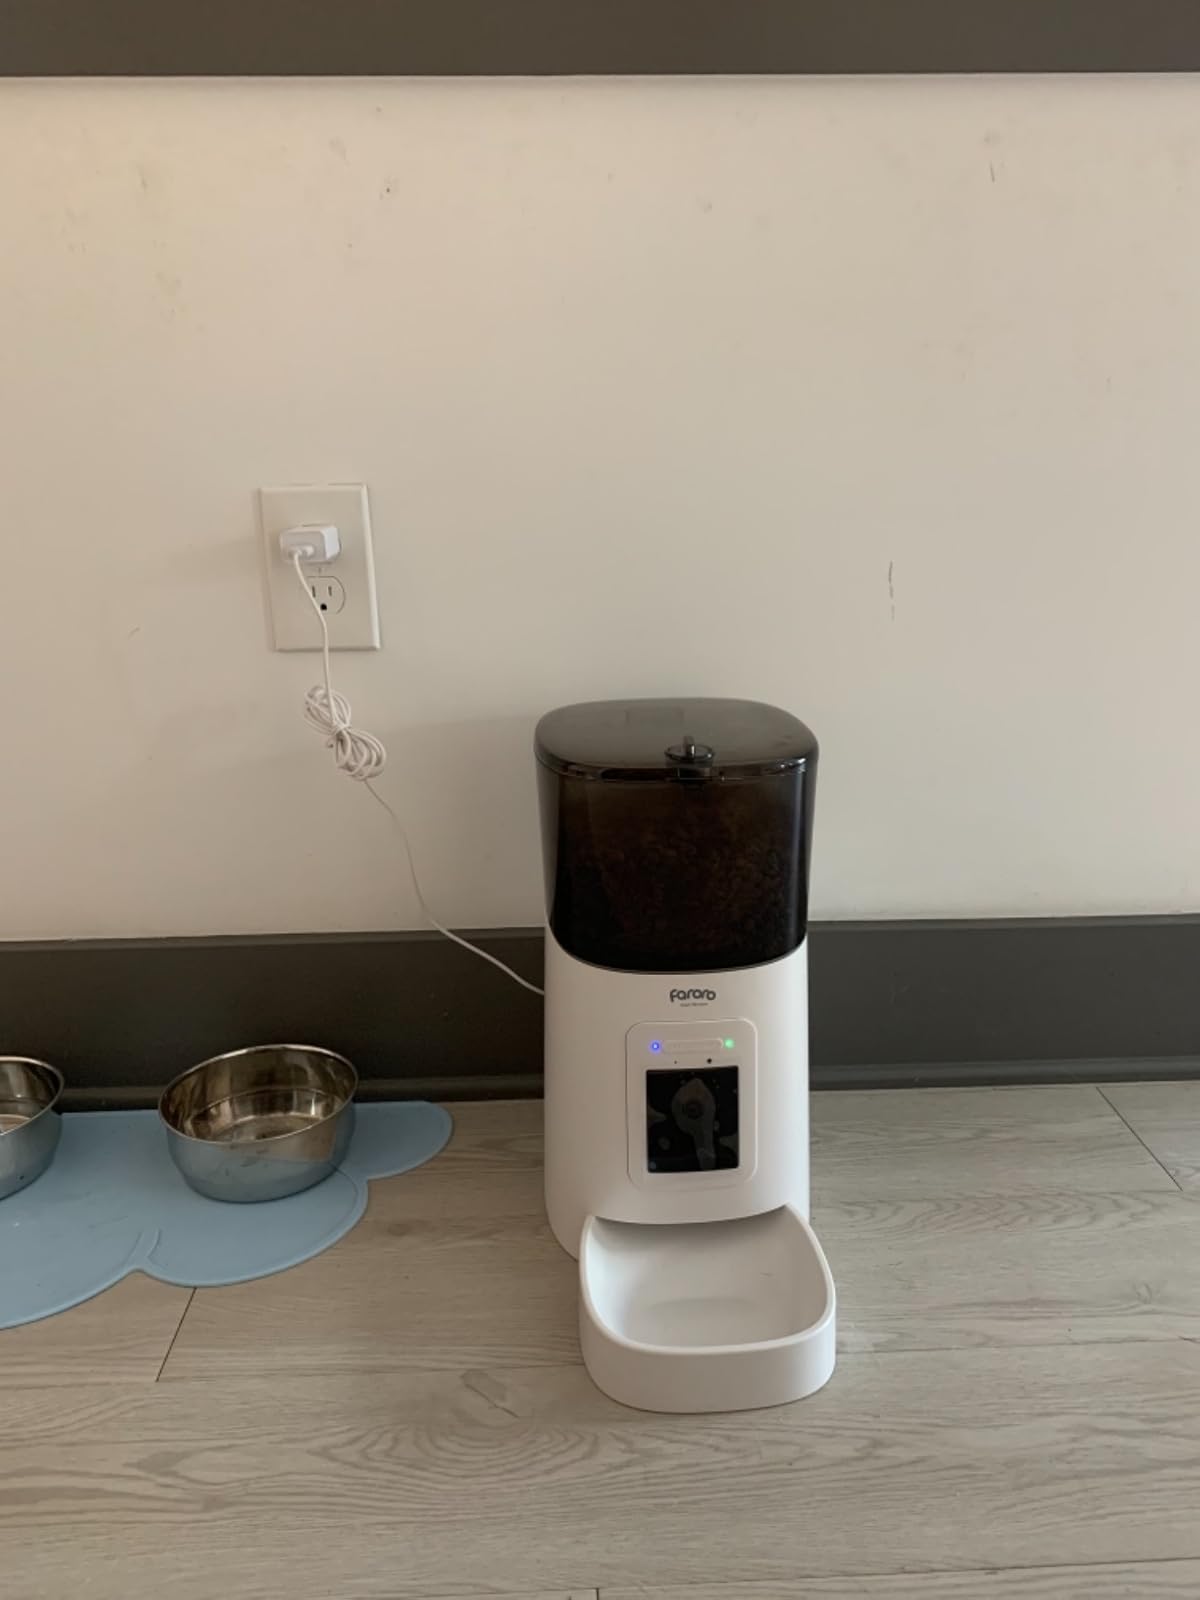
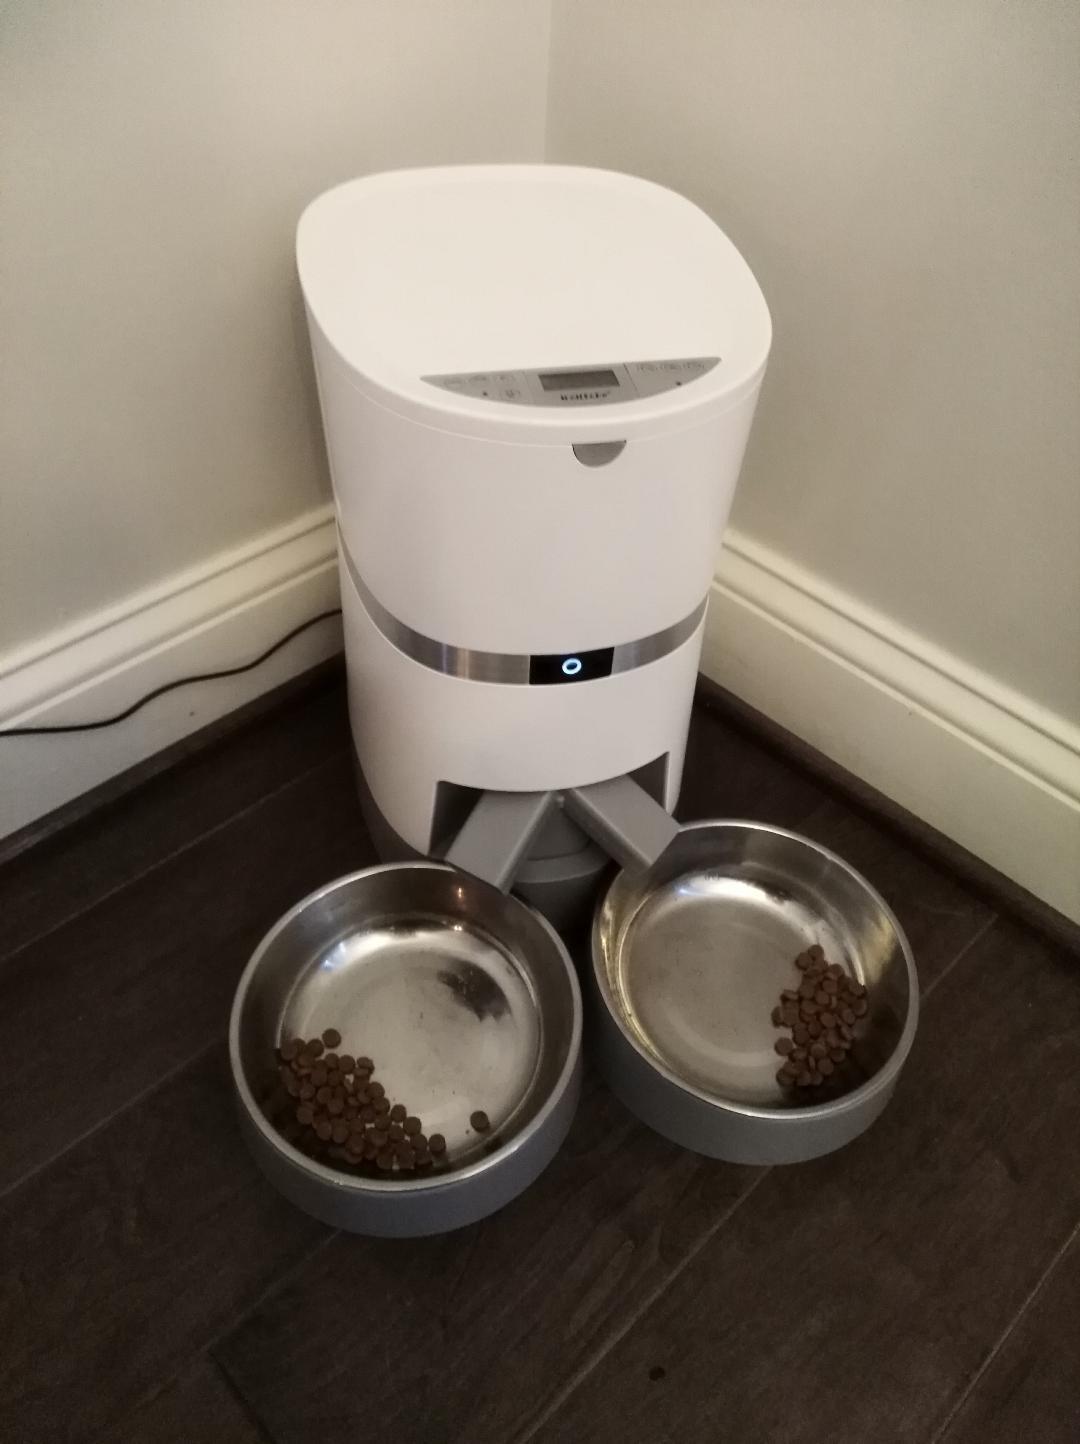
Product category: items_feeder
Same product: no